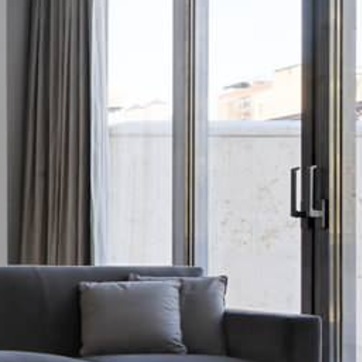
Material: metal